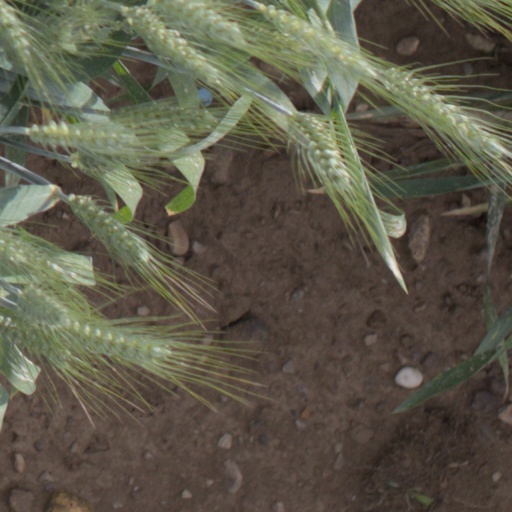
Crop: wheat